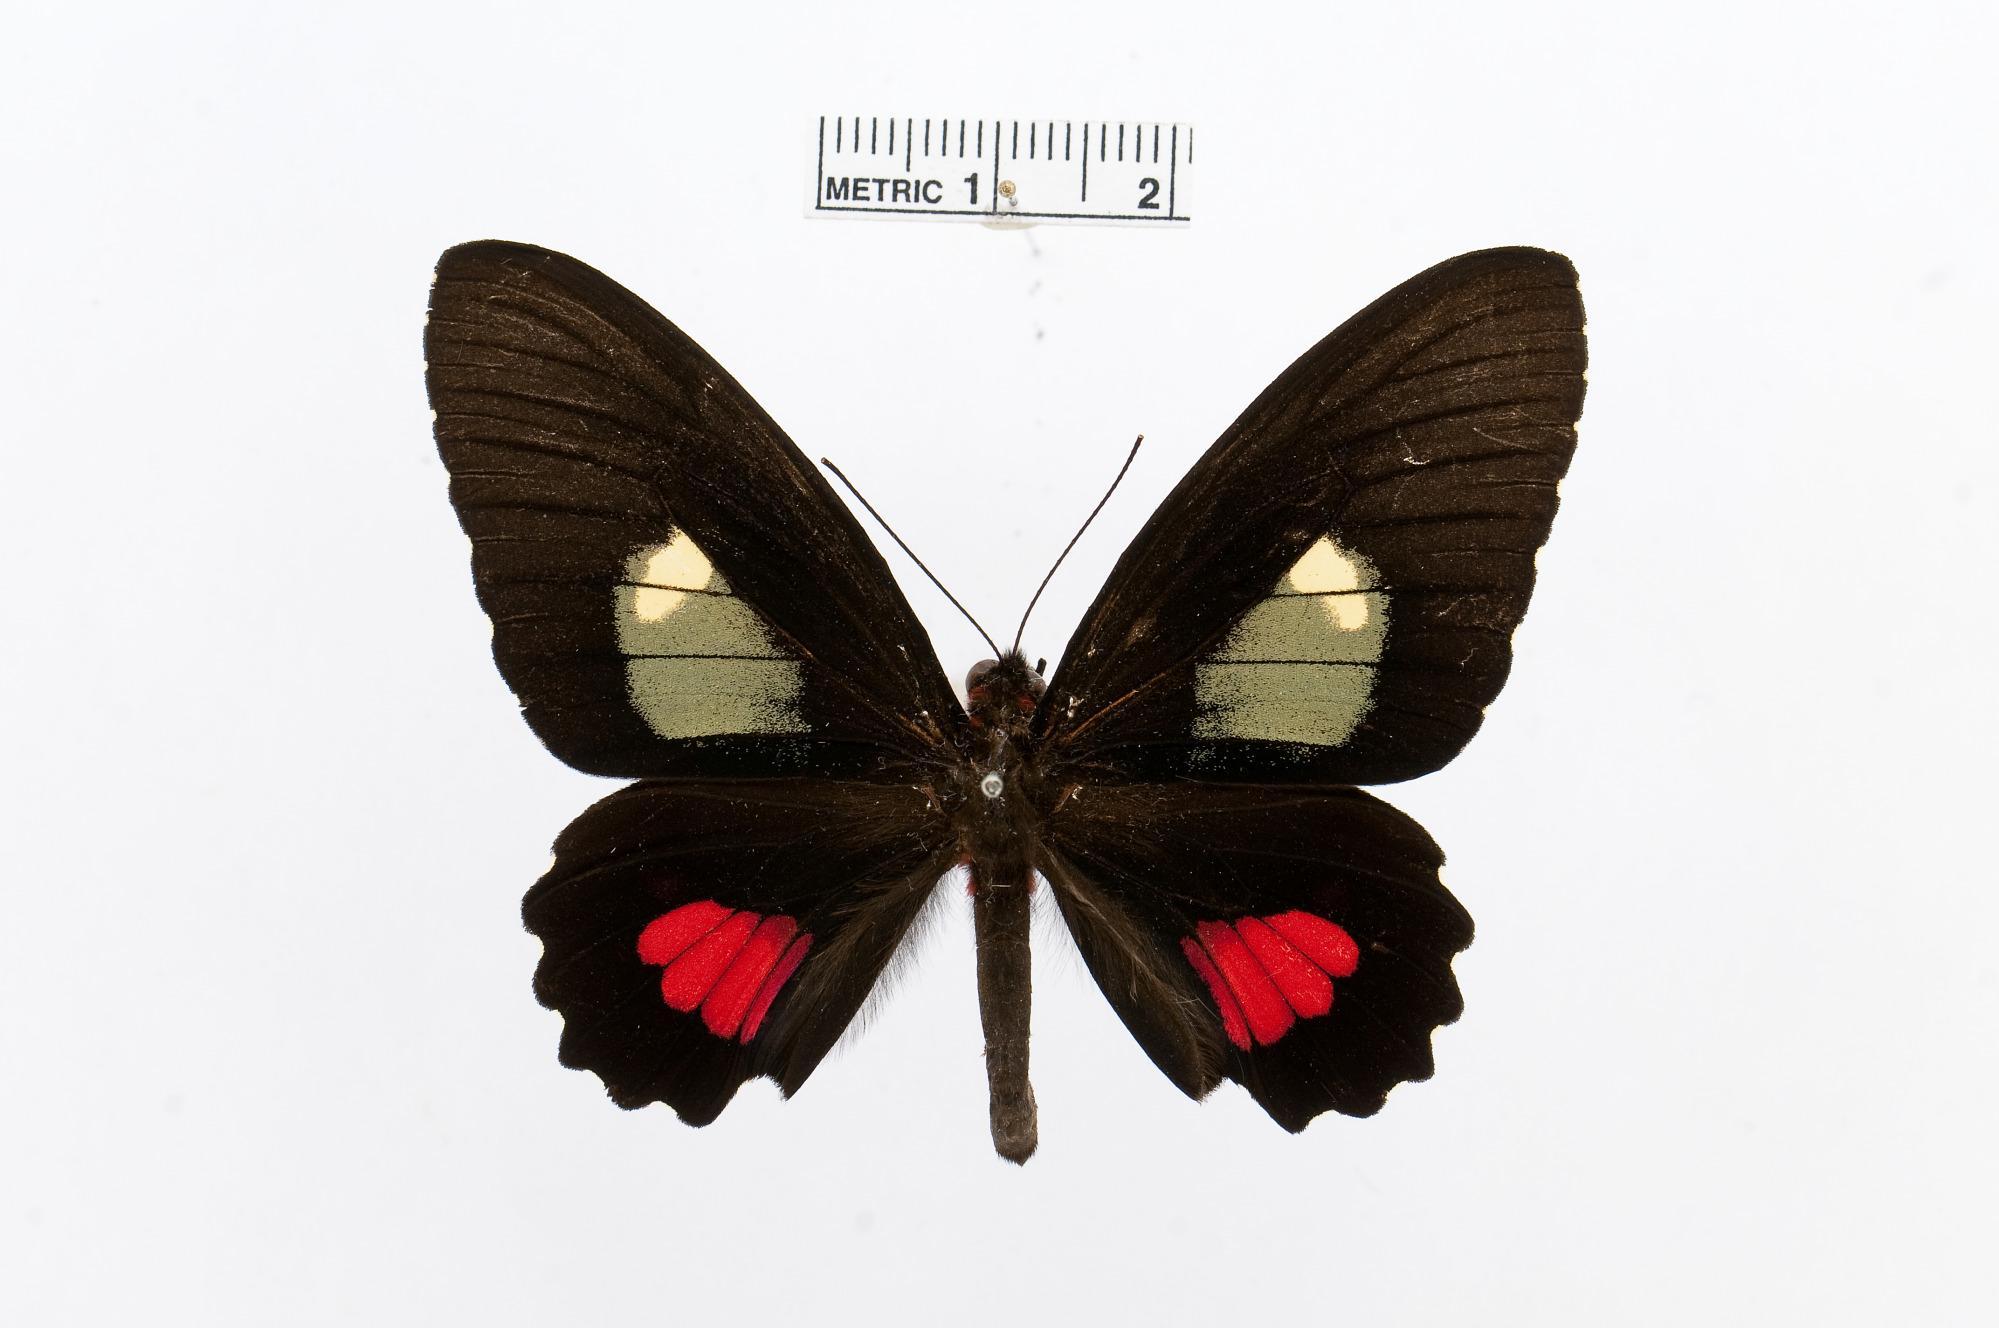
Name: Parides panares
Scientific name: Parides panares
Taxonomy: Animalia, Arthropoda, Insecta, Lepidoptera, Papilionidae, Papilioninae